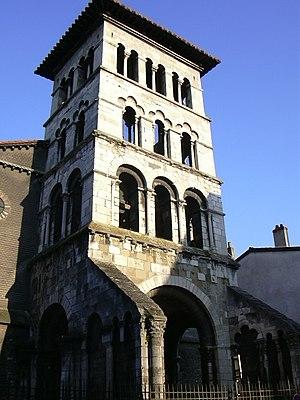
L’église Saint-Pierre de Vienne, aujourd'hui Musée archéologique Saint-Pierre, est une ancienne abbatiale, l'une des plus anciennes églises françaises, située dans le département de l'Isère et la région Rhône-Alpes.
L'histoire du territoire actuellement occupé par le département de l’Isère en France est ancienne.
Ce tableau présente la liste de tous les monuments historiques classés ou inscrits, dans la ville française de Vienne, en Isère.